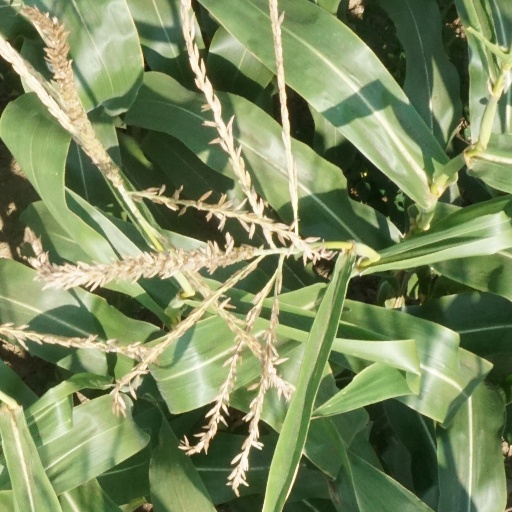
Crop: maize; corn